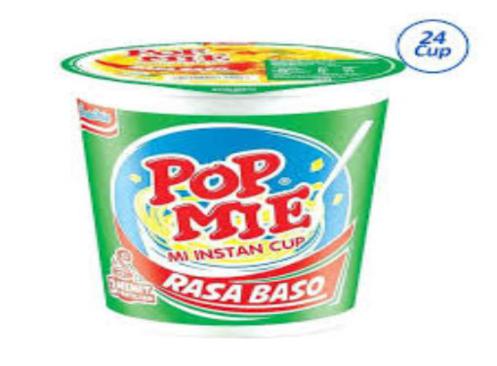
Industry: Food